Takeshi Kitano

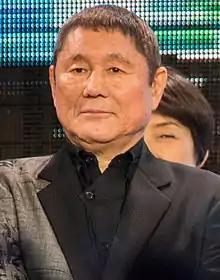
Kitano in 2017

, also known as in Japan, is a Japanese comedian, actor, and filmmaker. While he is known primarily as a comedian and TV host in his native Japan, he is better known abroad for his work as a filmmaker and actor as well as TV host.